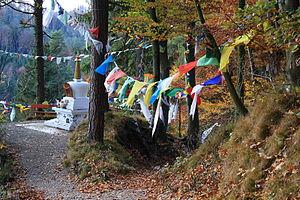
L'Institut tibétain de Rikon, localisé à Zell-Rikon dans la vallée de la Töss en Suisse, est un monastère bouddhiste tibétain fondé sous forme d'une fondation à but non lucratif, le mouvement de laïcisation du XIXᵉ siècle en Suisse n'autorisant pas l'établissement de nouveaux monastères.